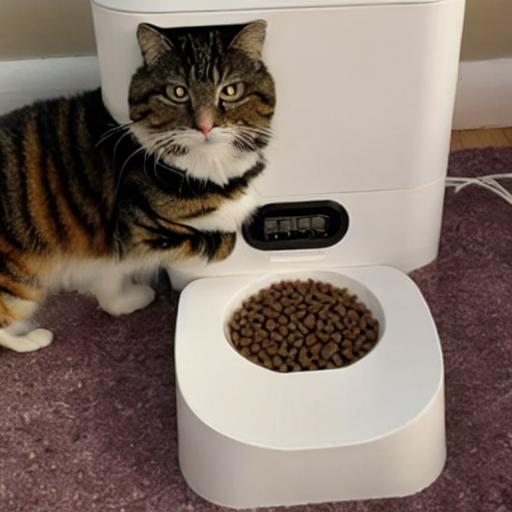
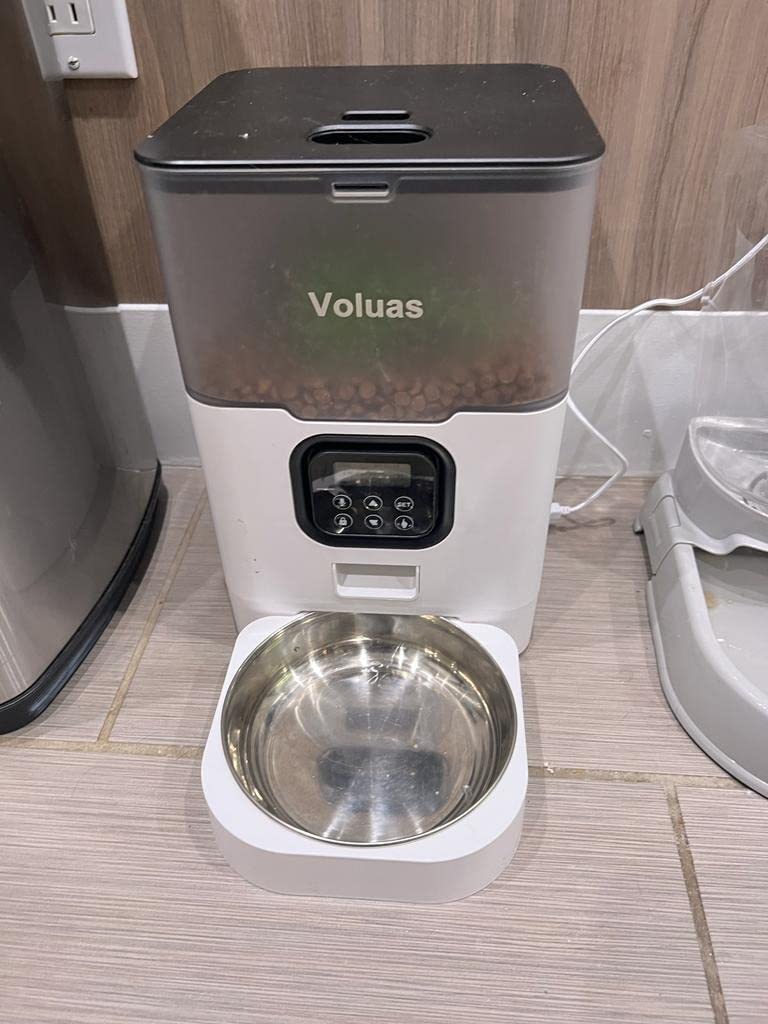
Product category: items_feeder
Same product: no